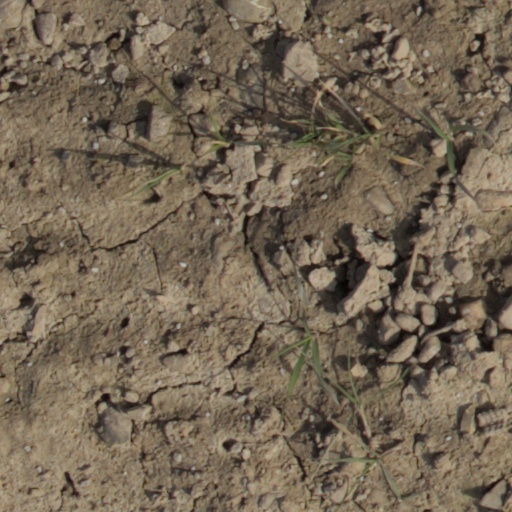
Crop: wheat